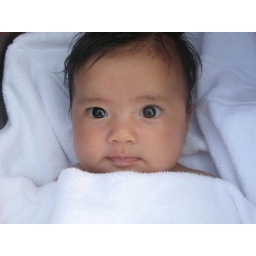
A. in white towel (2)